Henri Deverin

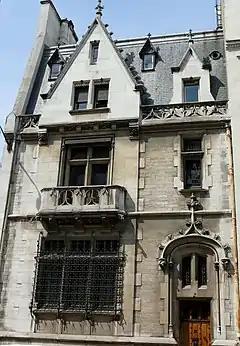
Paris 17th arrondissement - Hôtel particulier 68 rue Ampère

Joseph-Henri Deverin was born in 1846. In 1865 he was admitted to the École des Beaux-Arts.